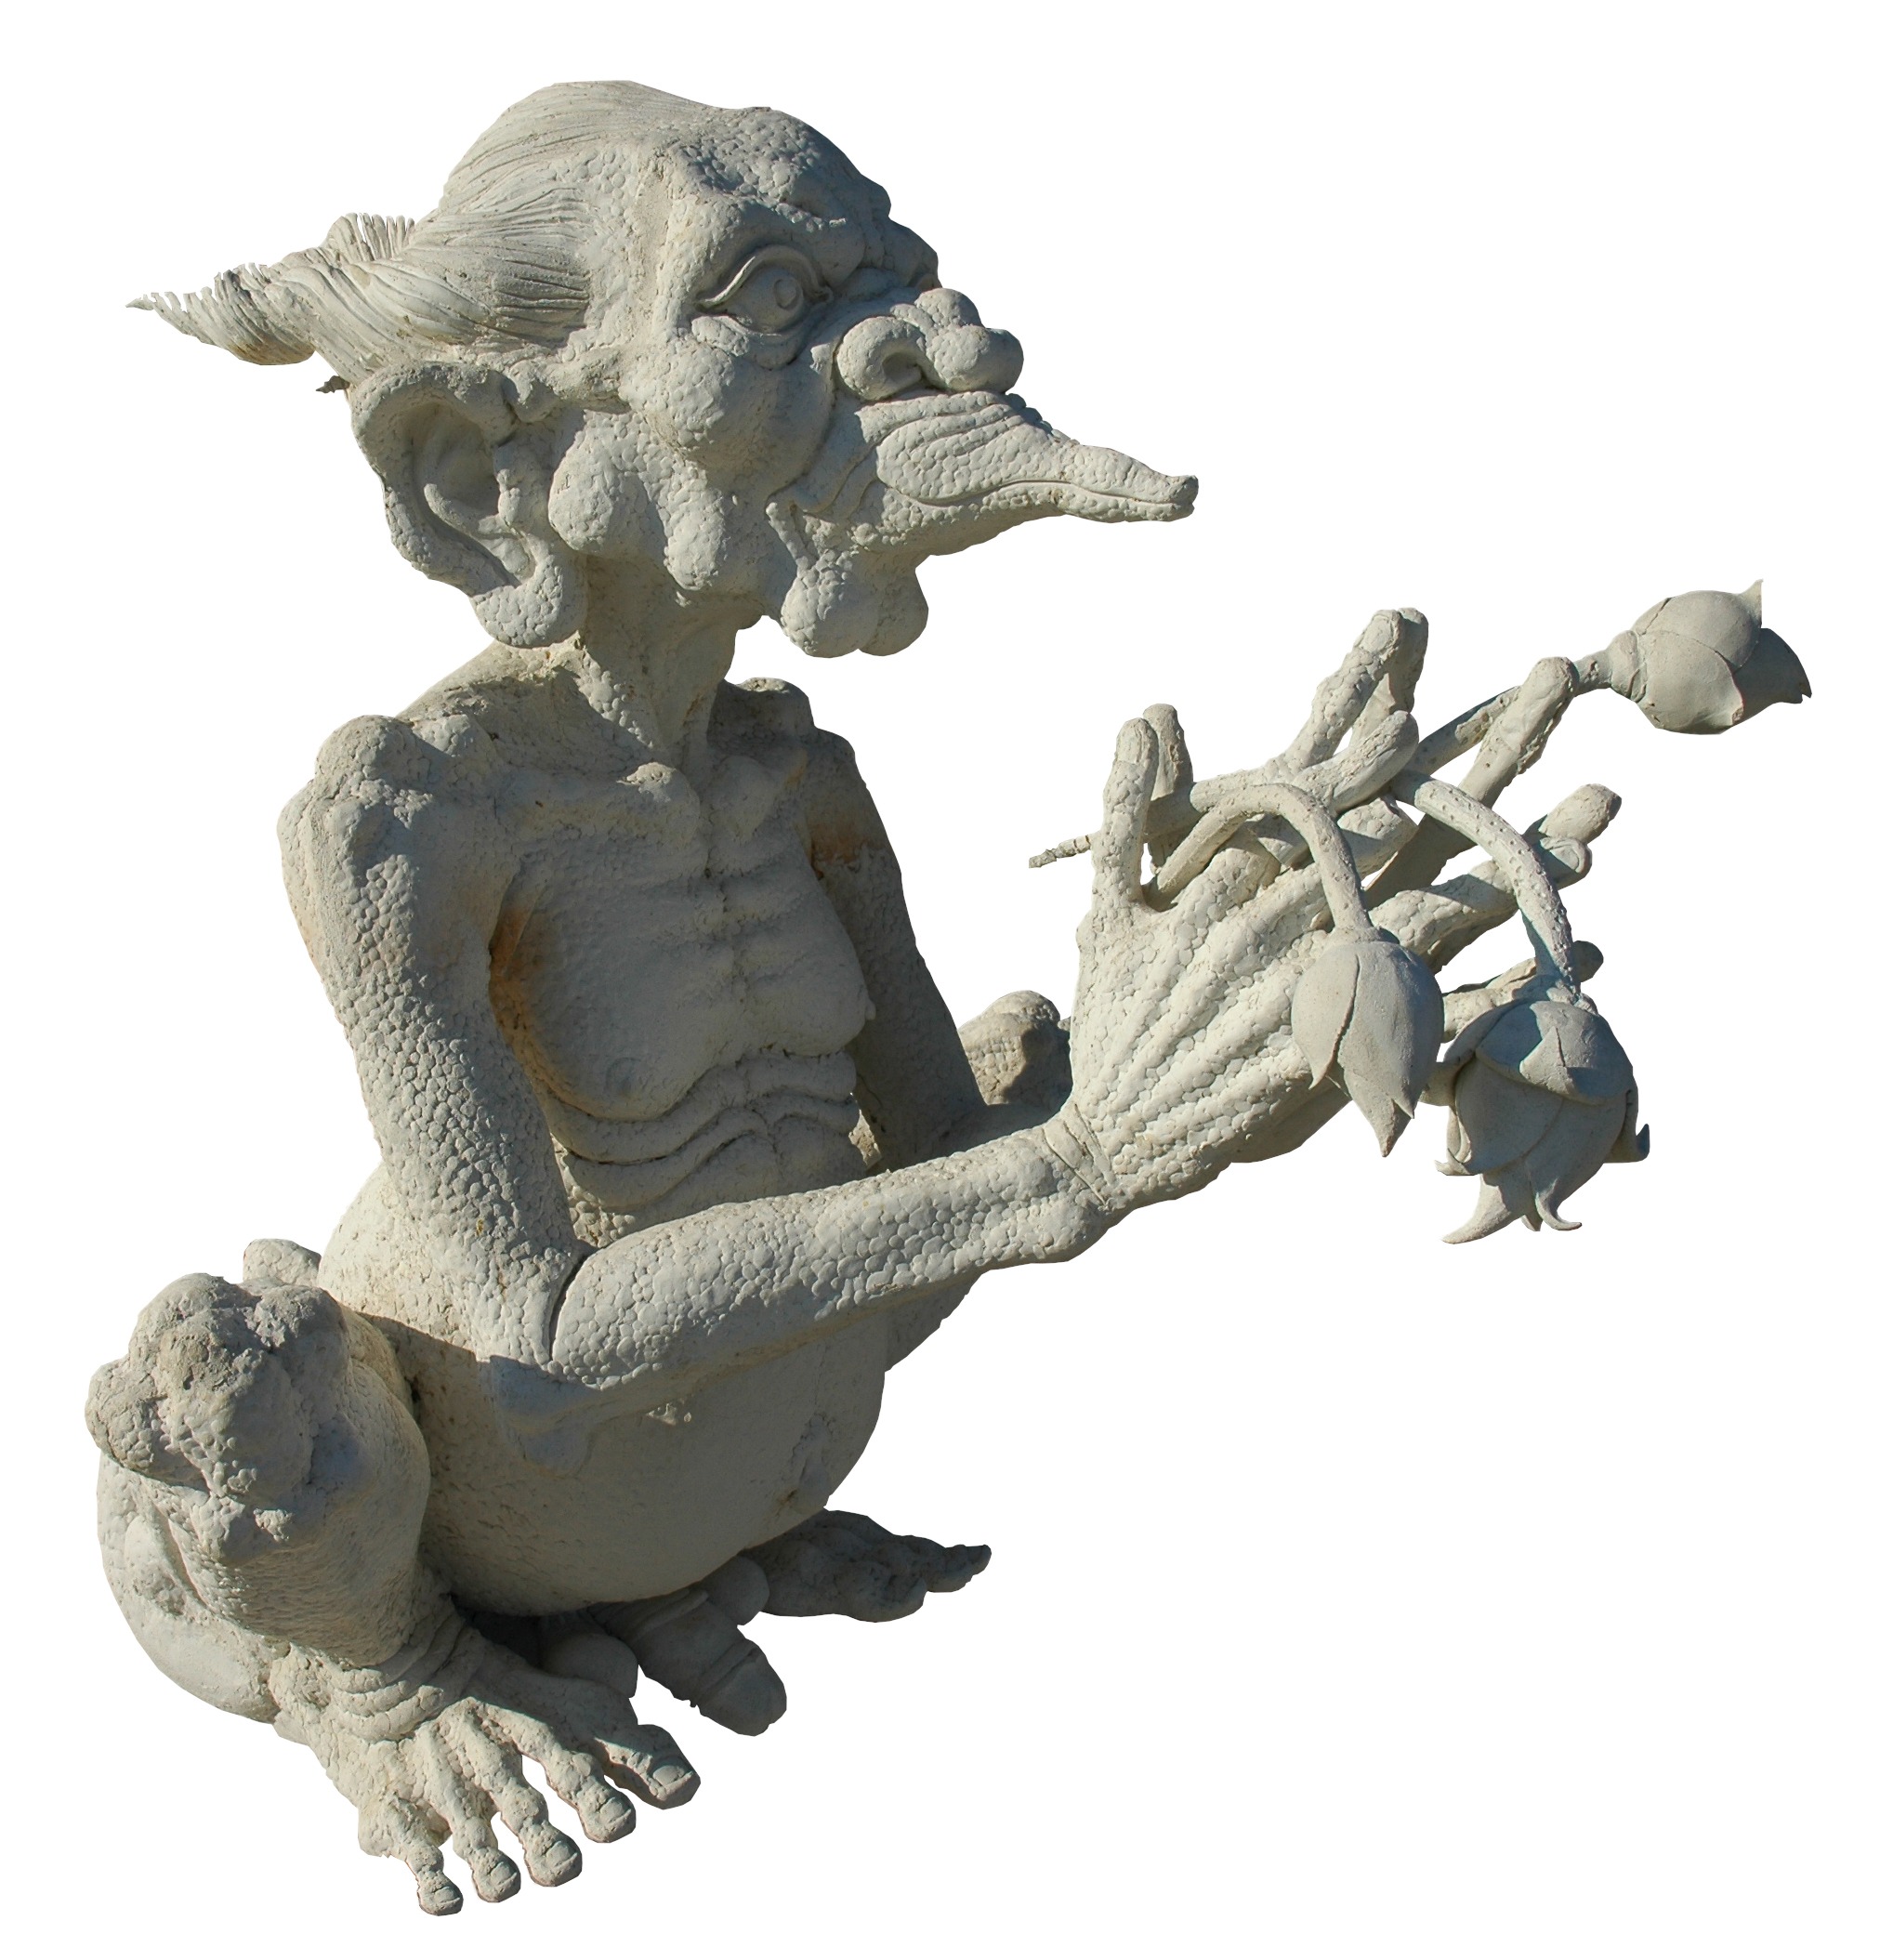
isolated, monument, statue, gargoyle, sculpture, art, stone figure, stone carving